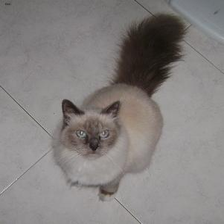
Species: cat
Breed: Birman